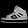
Label: Sneaker